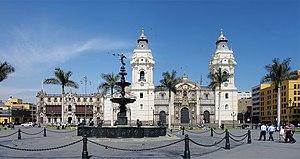
La cathédrale et le palais archiépiscopal de Lima (Pérou).
Le Centre historique de Lima se situe principalement dans le Cercado de Lima et dans le district de Rímac. Il est parmi une des destinations les plus touristiques du Pérou.